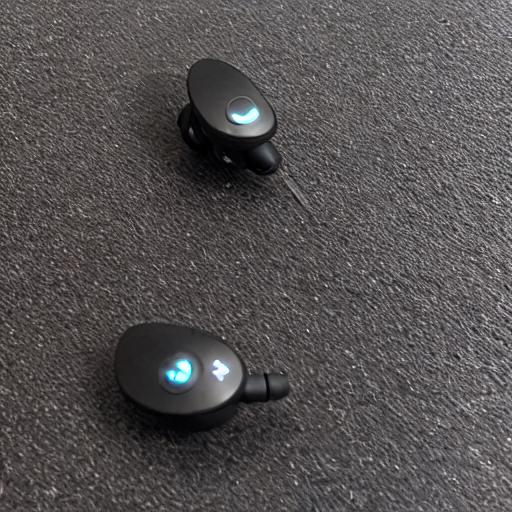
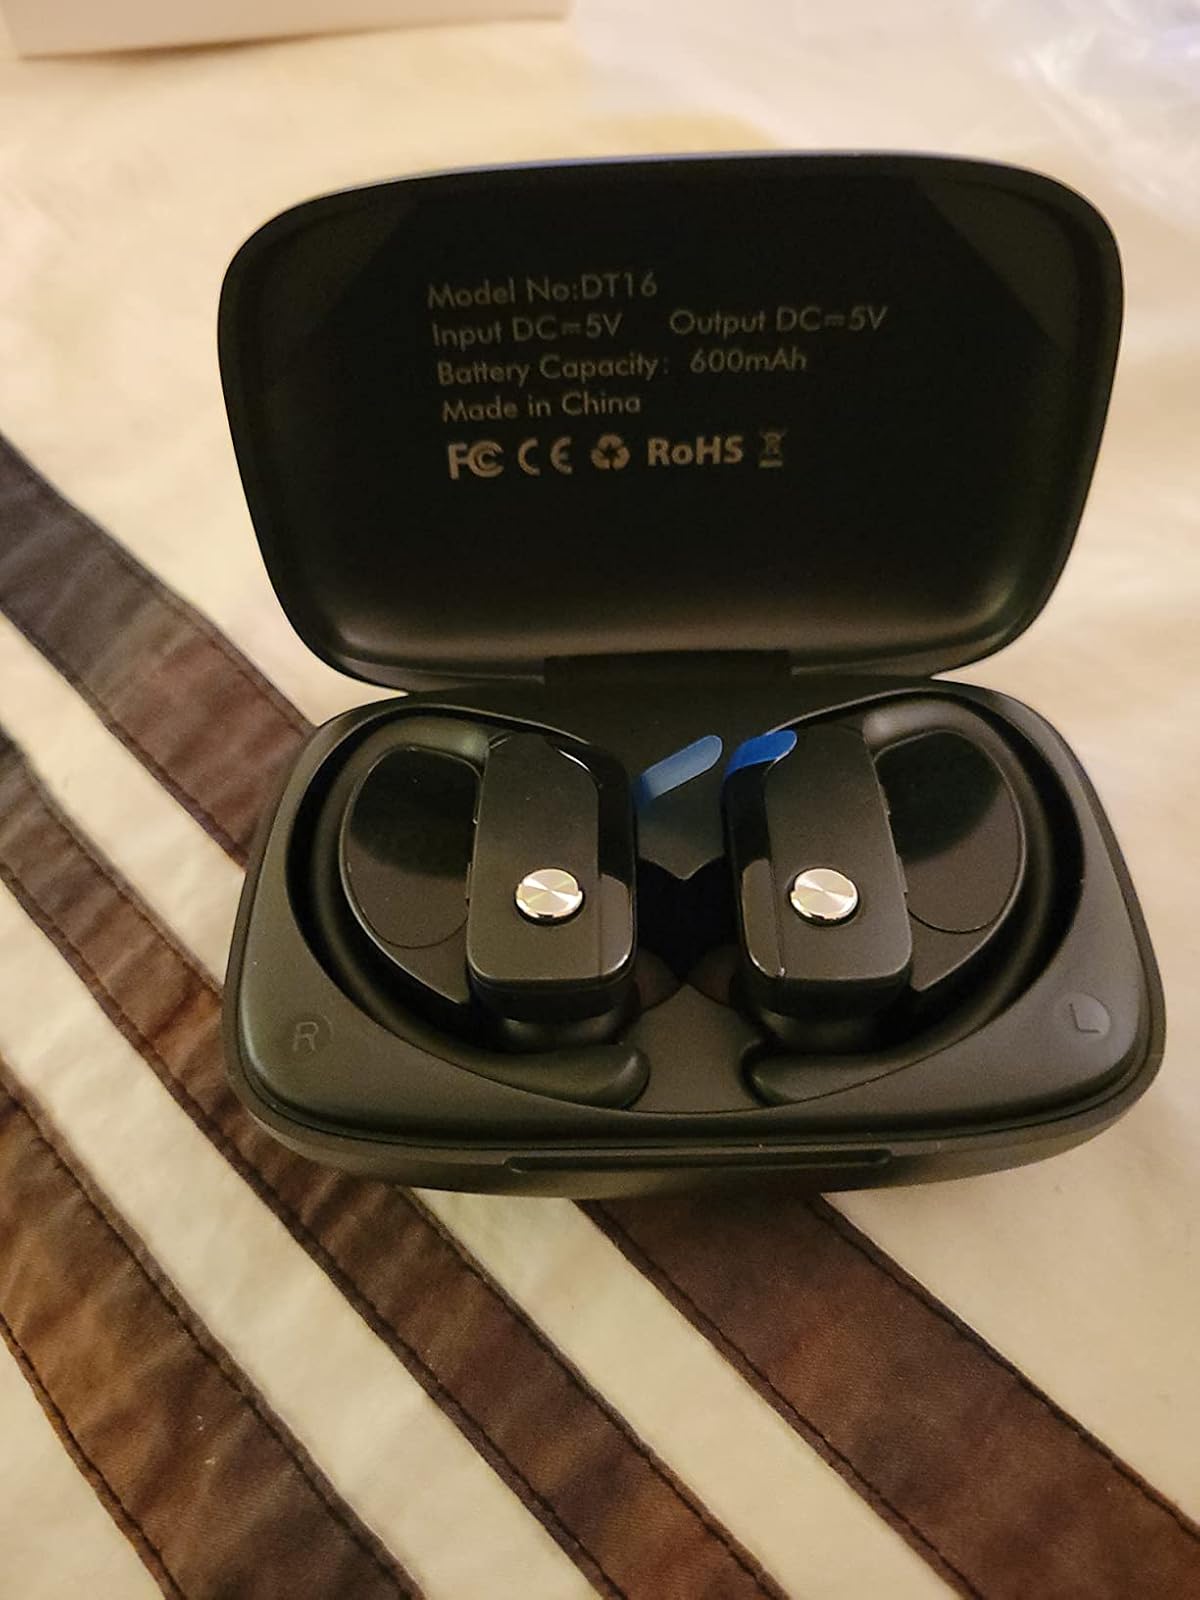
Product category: earbuds
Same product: no